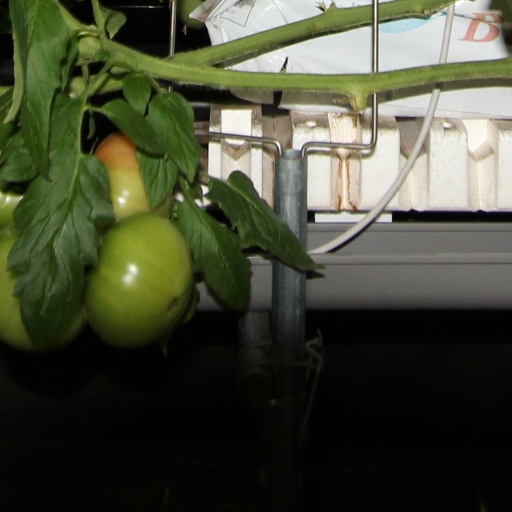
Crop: tomato